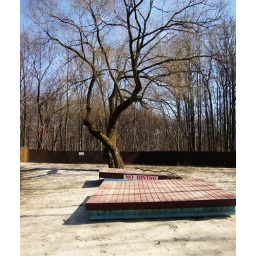
Buelhers-My town lake (Off-season) This is a beautiful Weeping Willow tree in the summer!!